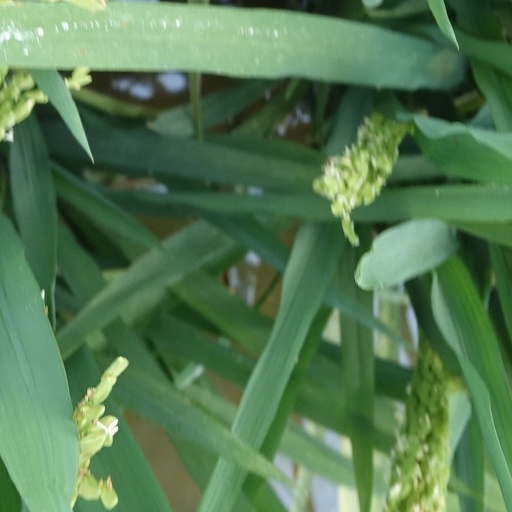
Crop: rice